Lawrence Joseph O'Neill

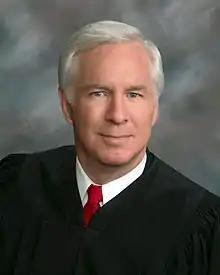

Lawrence Joseph O'Neill (born September 5, 1952) is an inactive senior United States district judge of the United States District Court for the Eastern District of California.